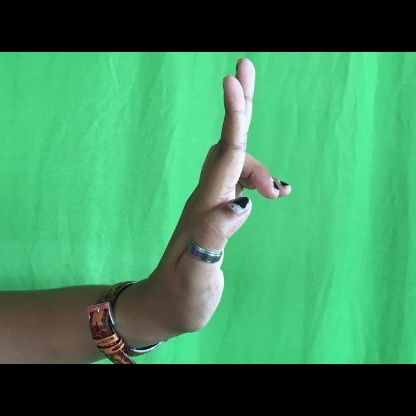
Mudra: Ardhapathaka